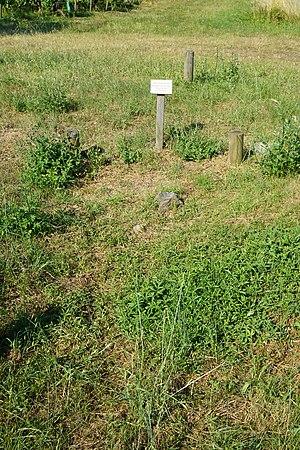
Emplacement du puits d'extraction du site des Malécots, mine de charbon du XXe siècle restaurée avec un chevalement en bois restauré.
Le Site des Malécots est un site minier et géologique, localisé sur la Corniche Angevine dans le périmètre classé au patrimoine mondial de l'UNESCO. Il regroupe les Mines des Malécots 1 et 2, ainsi que la Tranchée des Malécots. La restauration et la mise en valeur depuis 2008 sont assurées par la Communauté de communes Loire-Layon, assistée de l'Association Ste-Barbe des Mines et Corniche Angevine.